List of Courage the Cowardly Dog characters

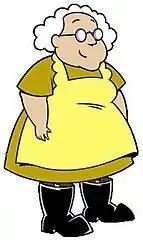

Muriel Bagge is Courage's owner and Eustace's wife. She is a plump, kind, hardworking Scottish elderly woman who took Courage in when he was an abandoned puppy. Muriel often carries a rolling pin that she hits Eustace with whenever he harasses Courage. She also likes tea and usually tends to her garden, as well as being an accomplished sitar player. Muriel also has a great fondness for cooking; however, her recipes tend to include an excessive amount of vinegar, much to the distaste of both her dog and husband. Most of all, she loves sitting in her rocking chair with Courage on her lap and watching television. Due to her kindness and sweet nature, Muriel is an easy (and often attractive) target for villains. The crossover movie "" was White’s final role before she died of liver cancer in 2021.